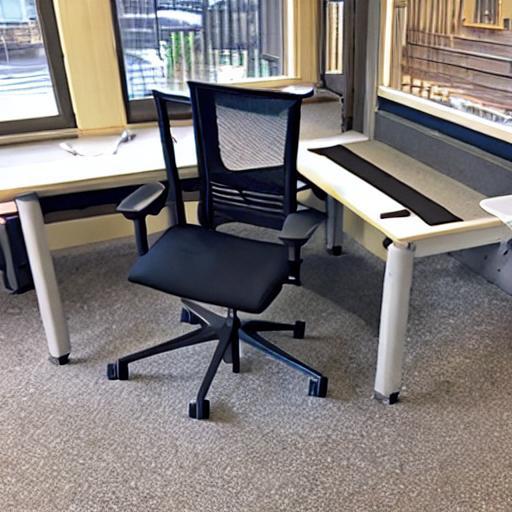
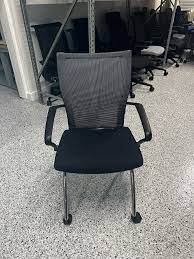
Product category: items_chair
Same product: no